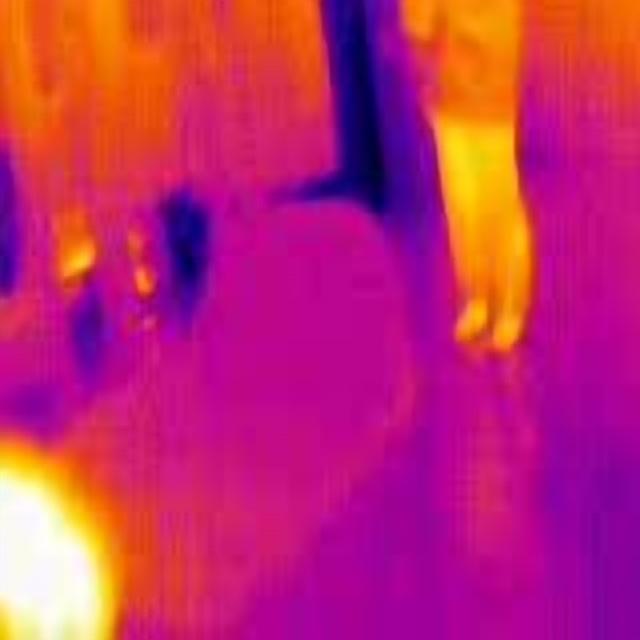
Detected objects:
label: person